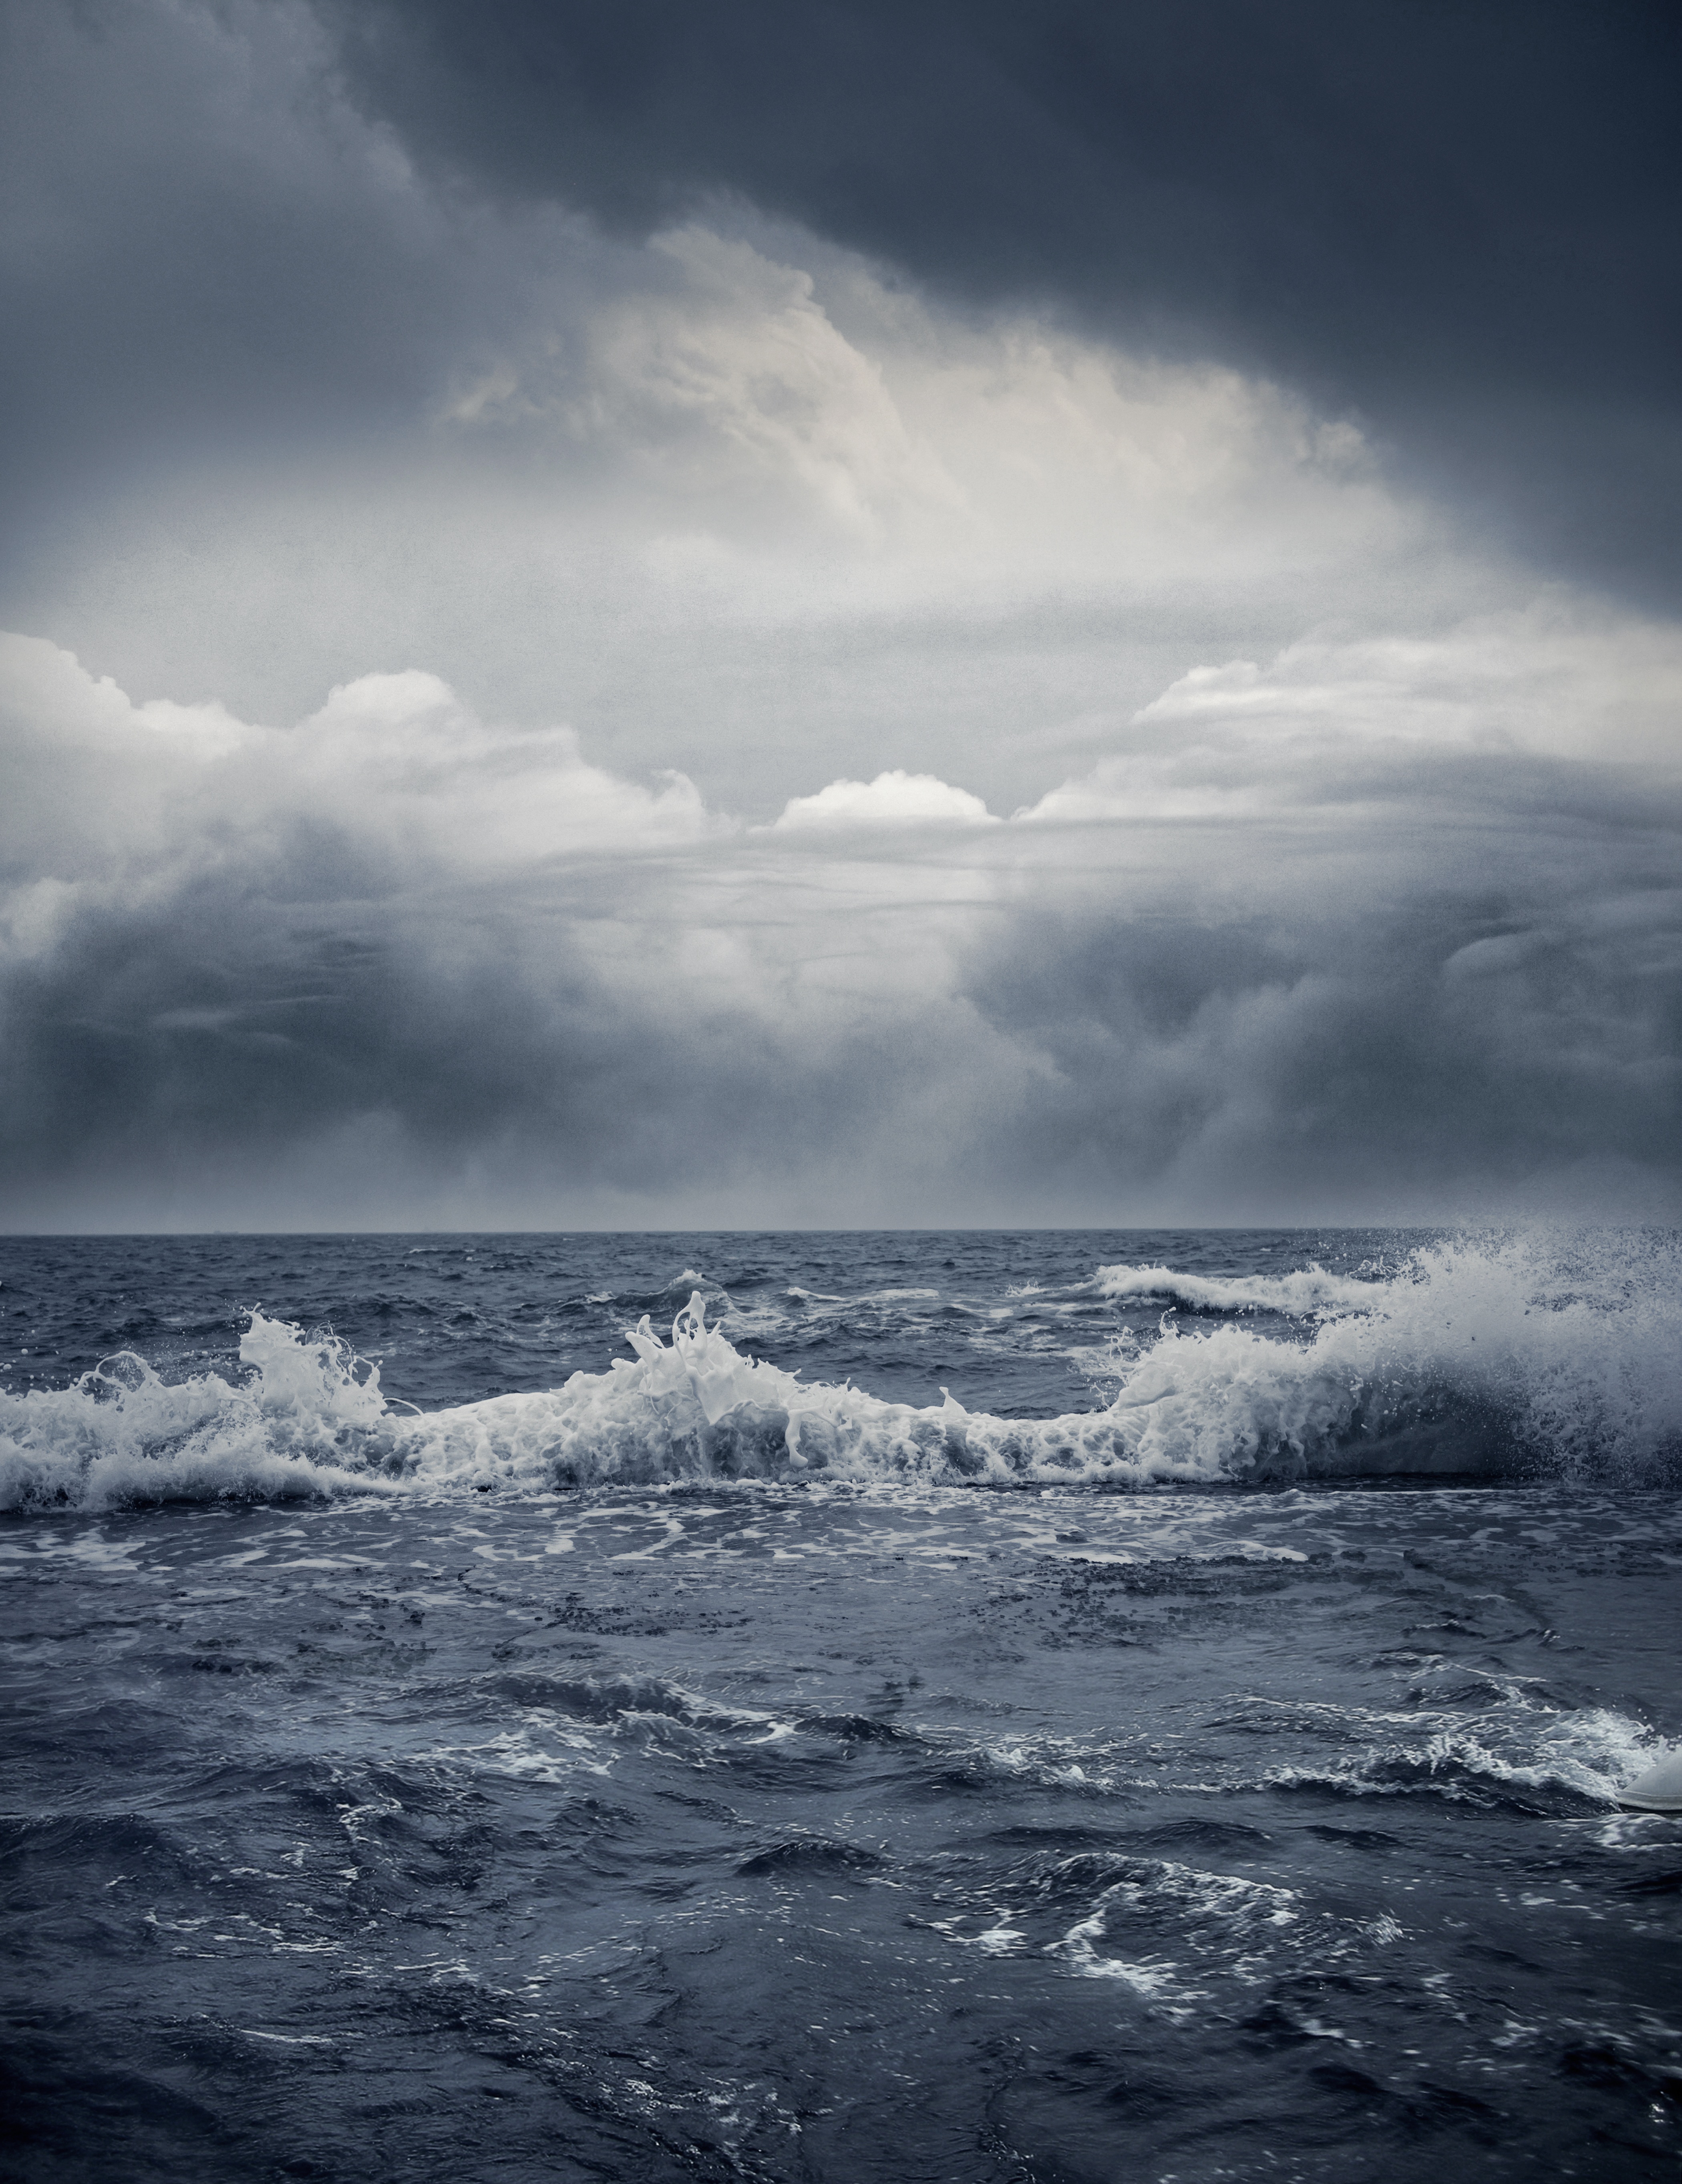
ocean, heaven, blue clouds, dark clouds, stormy sky, waves, wave, storm, sky, rocks, sea, blue, wind, tide, beach, breakwater, foam, summer, nature